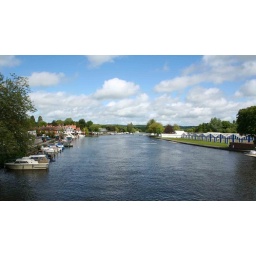
This was just scenic how the clouds in the sky blended with the river, boats, and land.